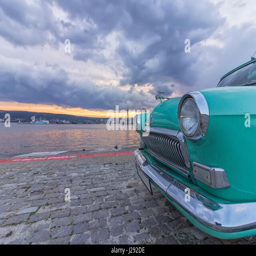
retro car on the shores